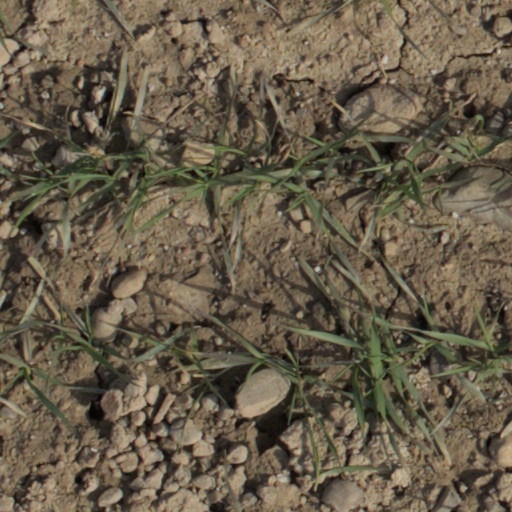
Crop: wheat